Christine Jorgensen

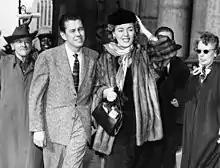
Knox and Jorgensen after being denied a marriage license, April 1959

After her vaginoplasty, Jorgensen planned to marry labor union statistician John Traub, but the engagement was called off. In 1959 she announced her engagement to typist Howard J. Knox in Massapequa Park, New York, where her father built her a house after reassignment surgery. She and Knox settled down and joined a Lutheran church. However, the couple was unable to obtain a marriage license because Jorgensen's birth certificate listed her as male. In a report about the broken engagement, "The New York Times" reported that Knox had lost his job in Washington, D.C. when his engagement to Jorgensen became known.